Distortion (music)

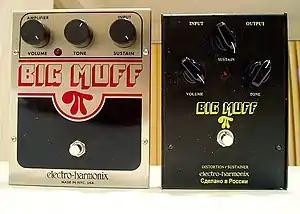
Big Muff fuzzboxes: a NYC re-issue (L) and a Russian Sovtek version (R)

Shortly thereafter, the American instrumental rock band The Ventures asked their friend, session musician and electronics enthusiast Orville "Red" Rhodes for help recreating the Grady Martin "fuzz" sound. Rhodes offered The Ventures a fuzzbox he had made, which they used to record "2000 Pound Bee" in 1962.